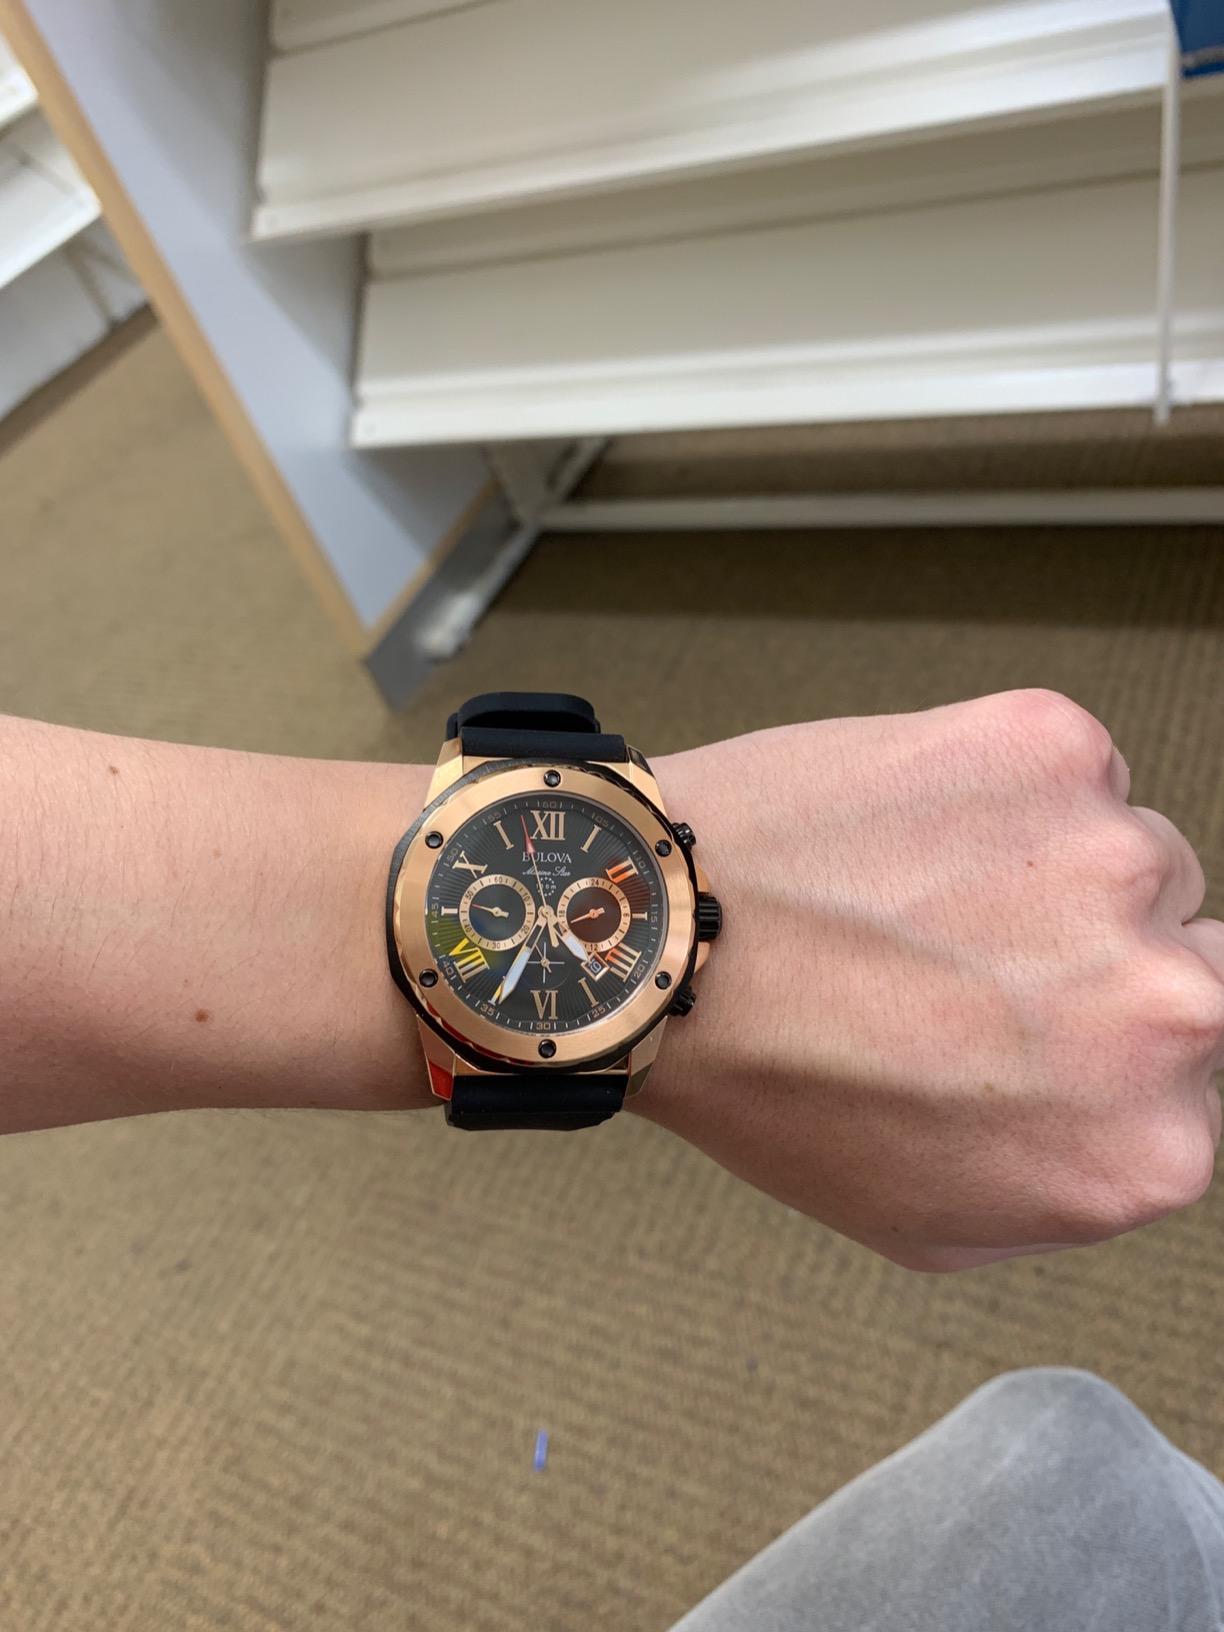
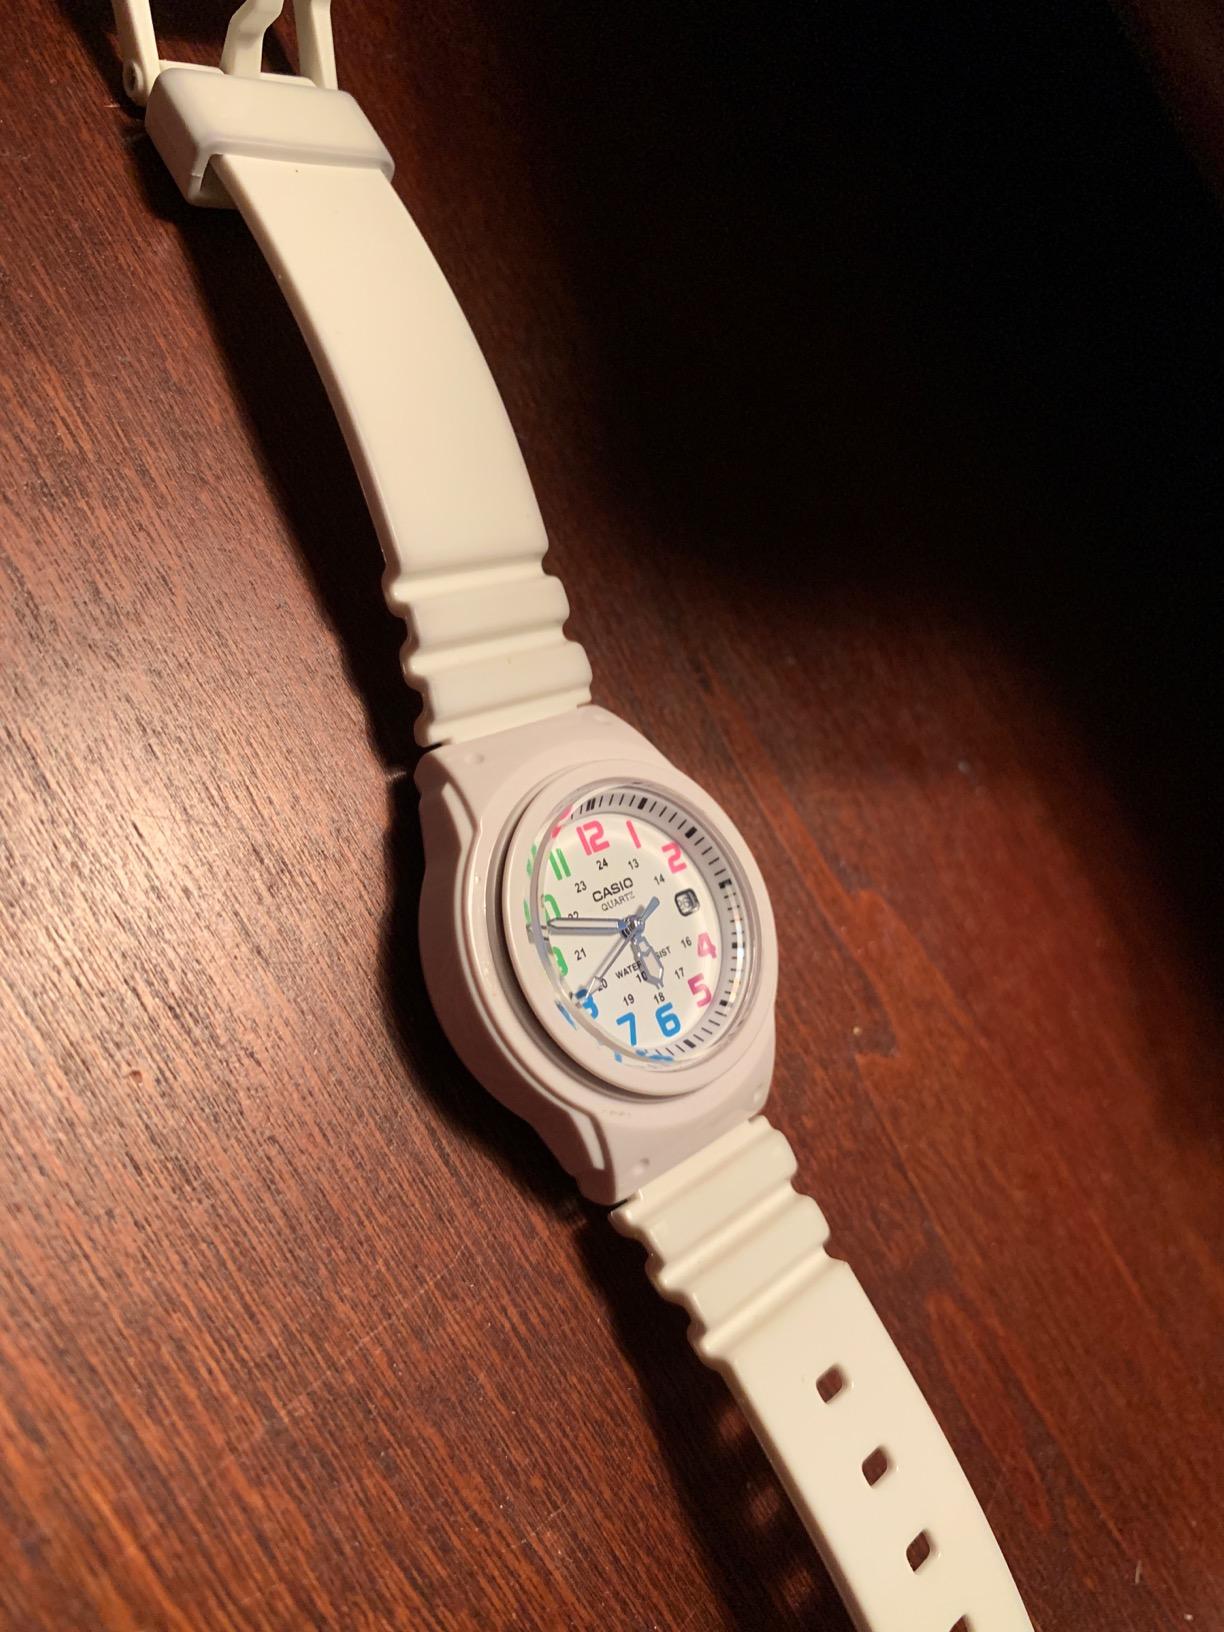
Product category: accessories_watch
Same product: no